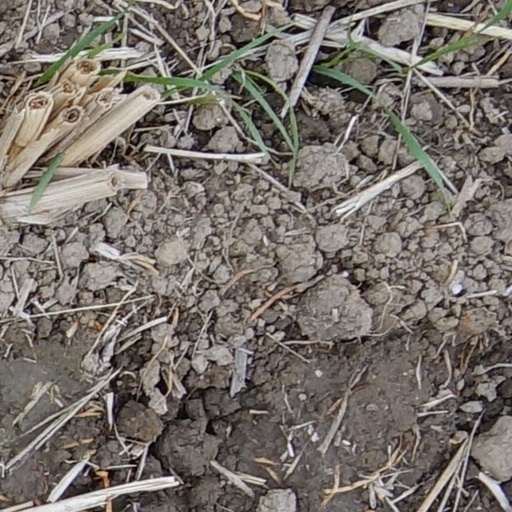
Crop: wheat